Max Mutzke

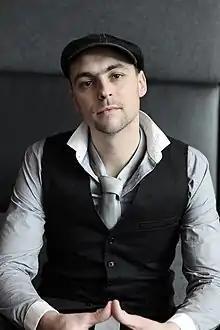
Mutzke in 2013

Maximilian Nepomuk Mutzke (born 21 May 1981) is a German singer, songwriter and television personality. He gained public interest in early 2004 when he won "SSDSGPS", a talent contest hosted in Stefan Raab's late-night show "TV total". Mutzke subsequently qualified for and won the national pre-selection for the Eurovision Song Contest 2004, "Germany 12 Points!", and thus represented Germany with his debut single "Can't Wait Until Tonight" that year, eventually finishing eighth in a field of 24 participants. Meanwhile, "Can't Wait Until Tonight" debuted atop the German singles chart and became a top five hit in Austria and Switzerland. His eponymous debut album, a mixture of soul and pop songs in German and English language, was released in January 2005 and also reached number one in Germany, where it was certified gold by the Bundesverband Musikindustrie (BVMI).